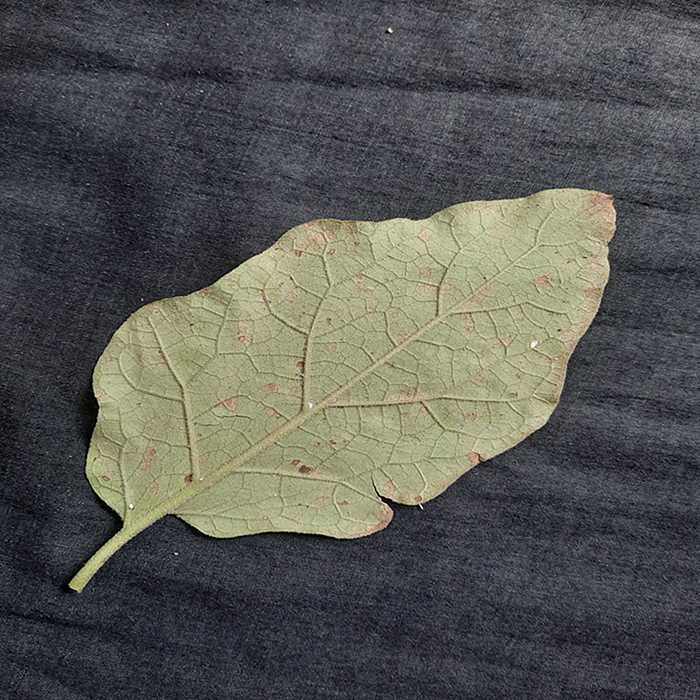
Plant: Eggplant
Label: Eggplant Cercopora leaf spot